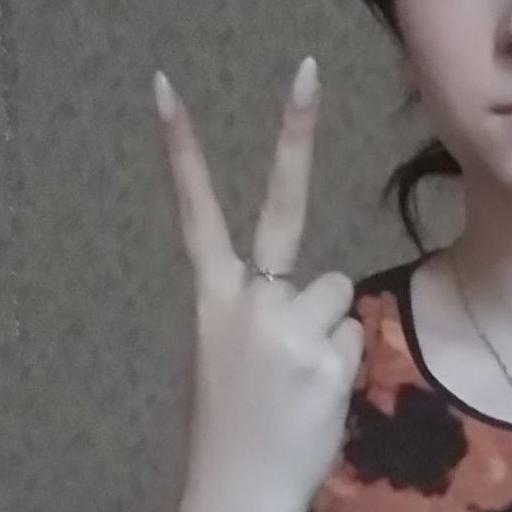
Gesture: peace_inverted